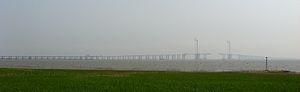
Le Pont-tunnel de Shanghai sur le Yangzi Jiang ou pont nord de Chongming intègre un complexe de ponts et de tunnels reliant Shanghai à l'île de Chongming en Chine à travers l'embouchure du Yangzi Jiang.